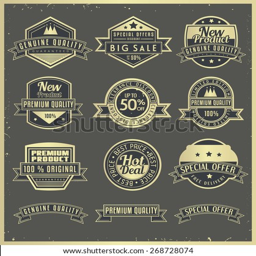
a set of retro badges and labels .